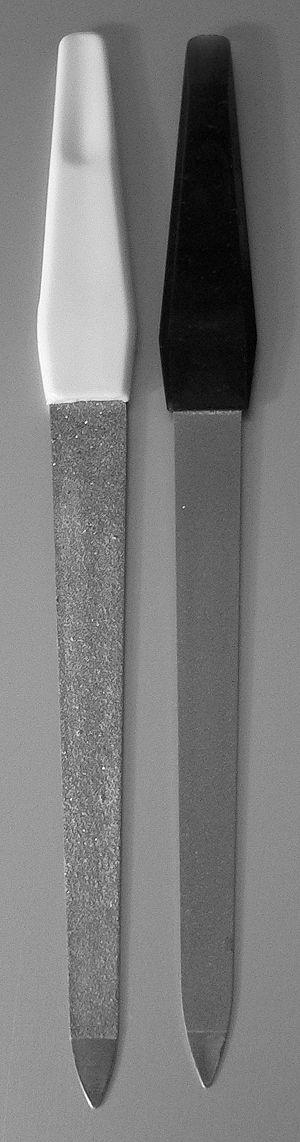
Une lime à ongles est un outil destiné au soin des ongles.